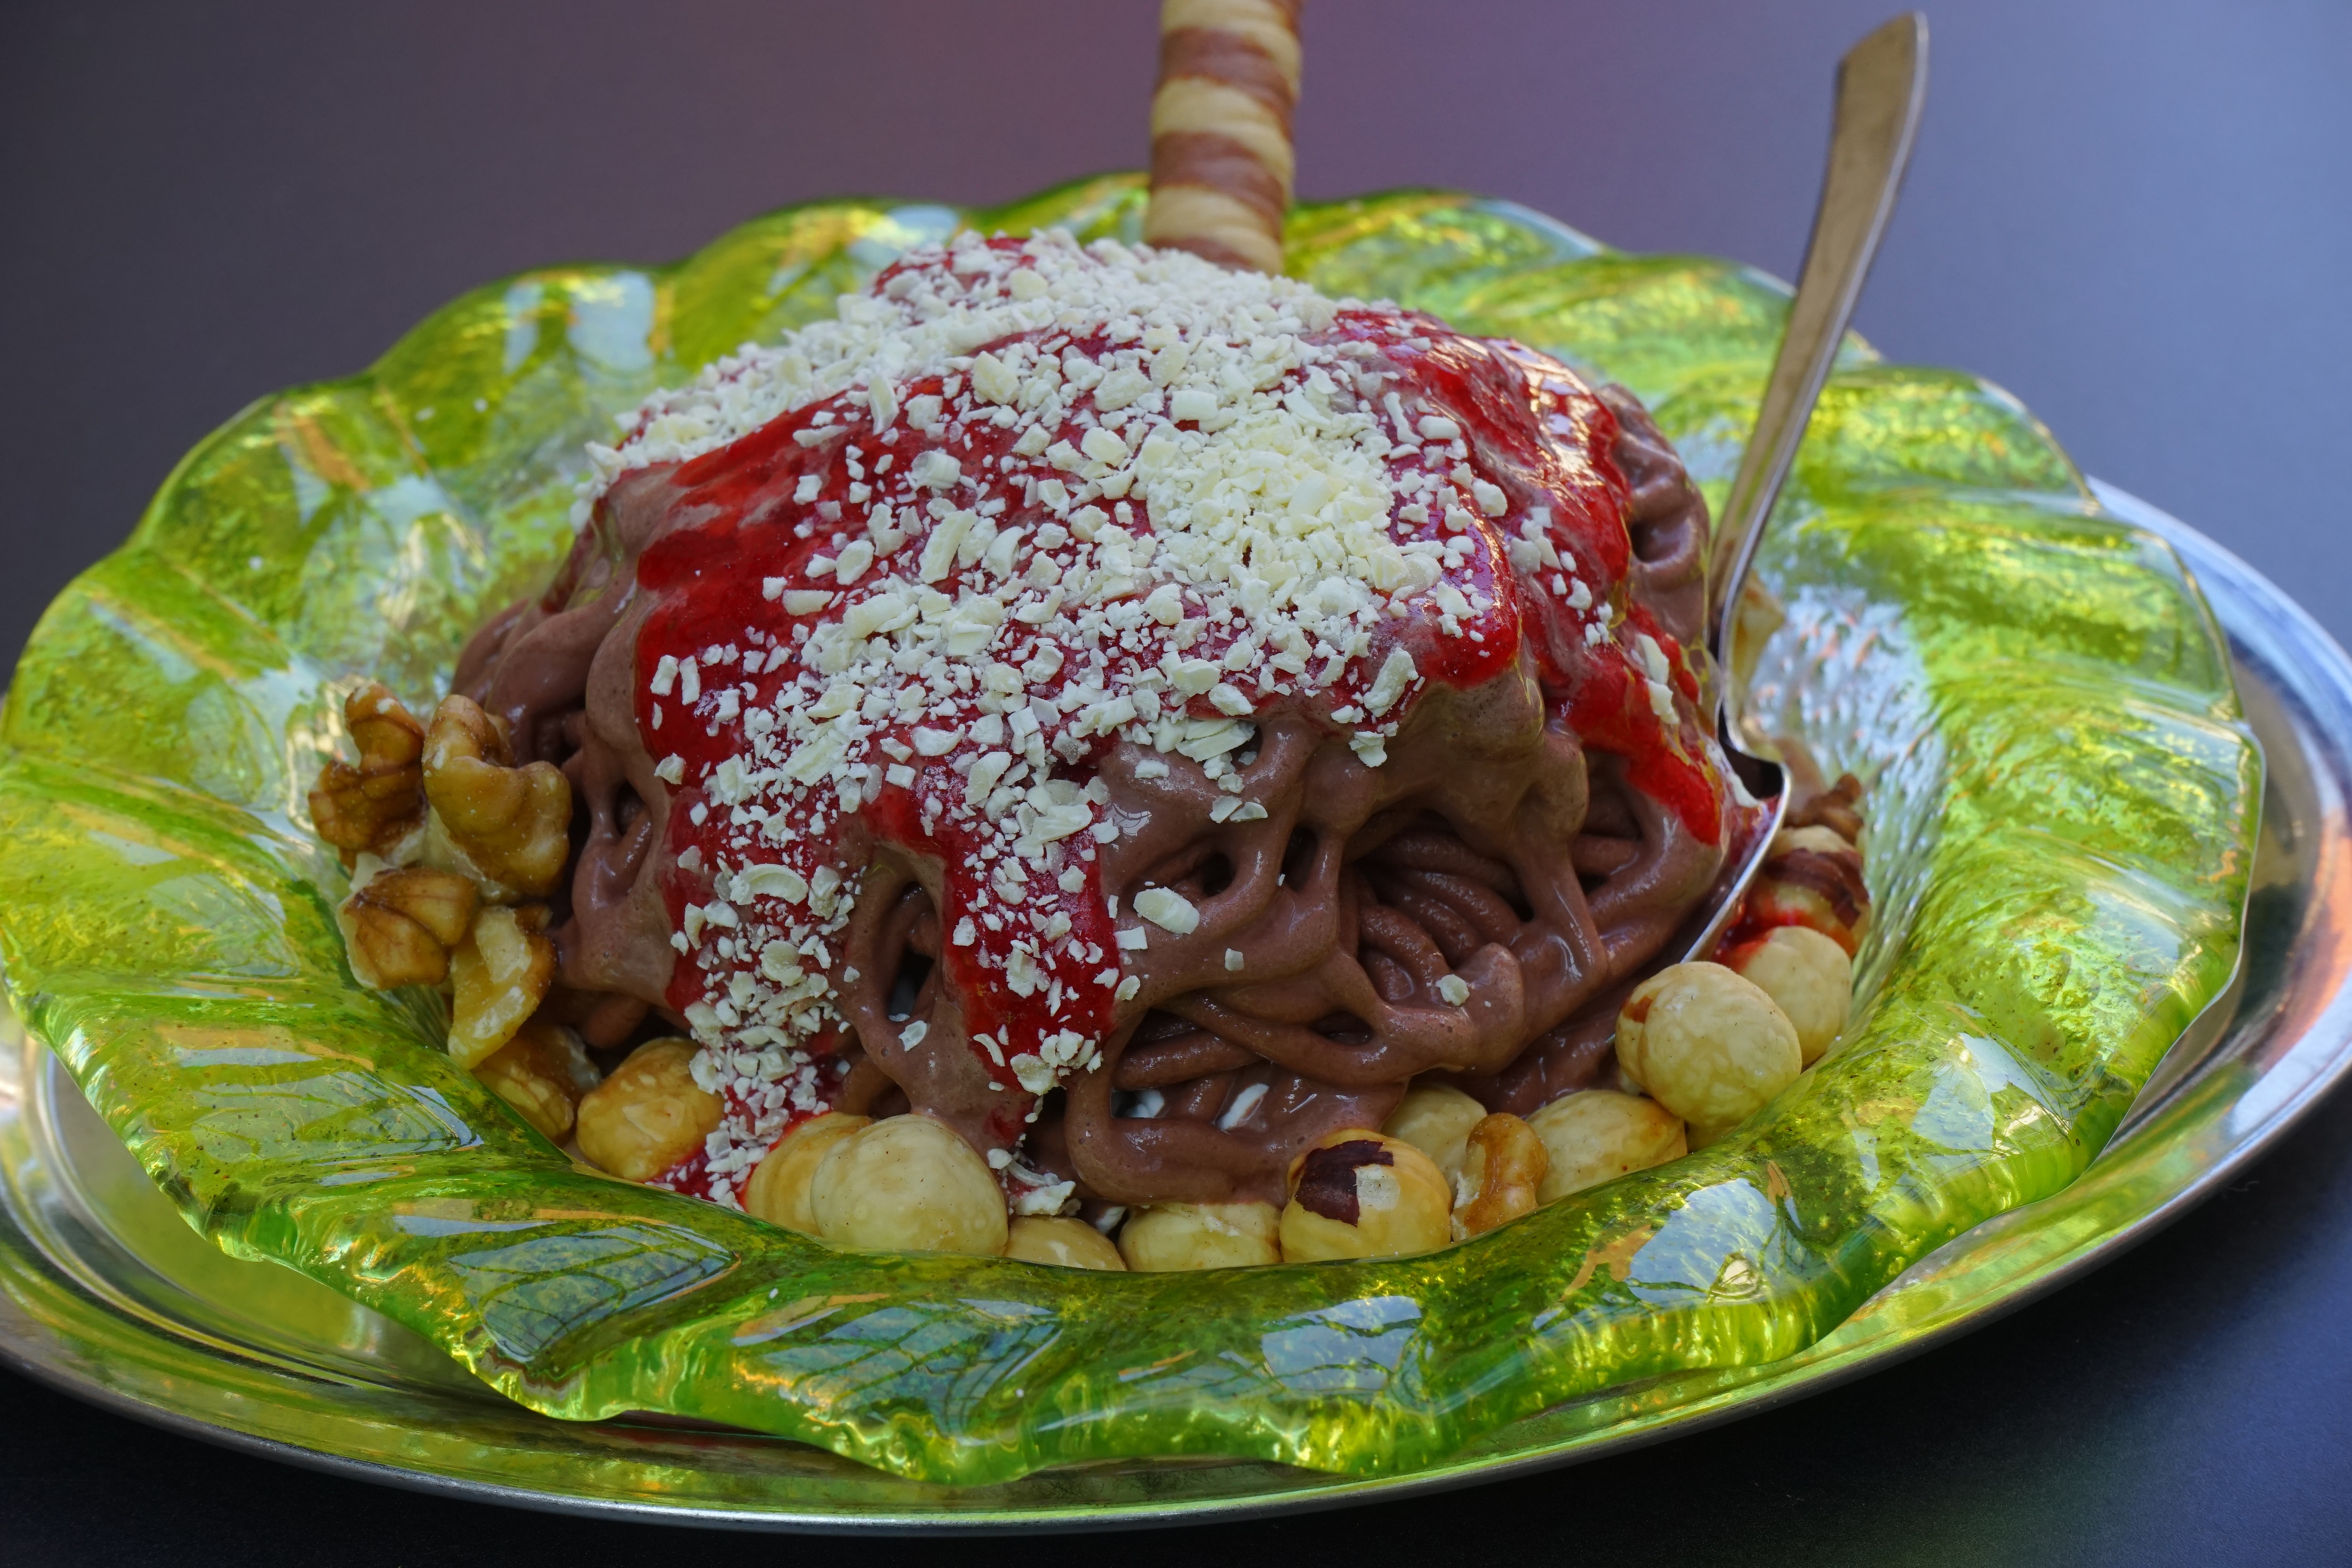
ice, dish, food, produce, vegetable, dessert, meat, cuisine, delicious, spaghetti, schokoeis, ice plate, spaghetti ice